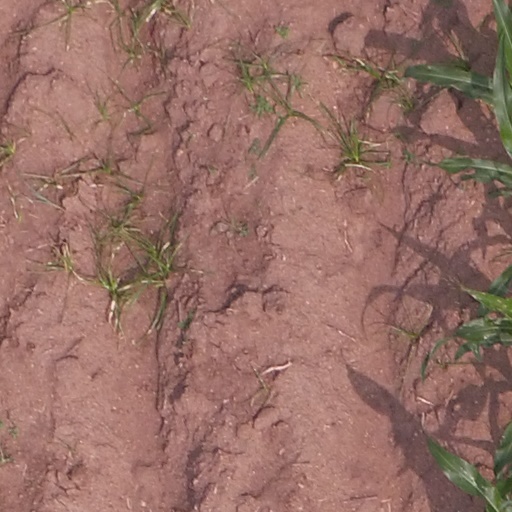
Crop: maize; corn